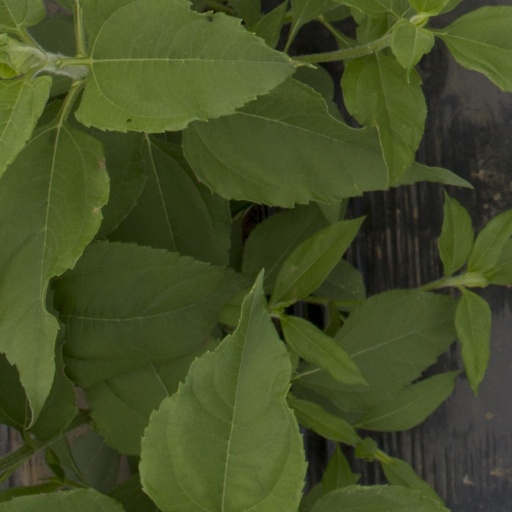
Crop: Jerusalem artichoke